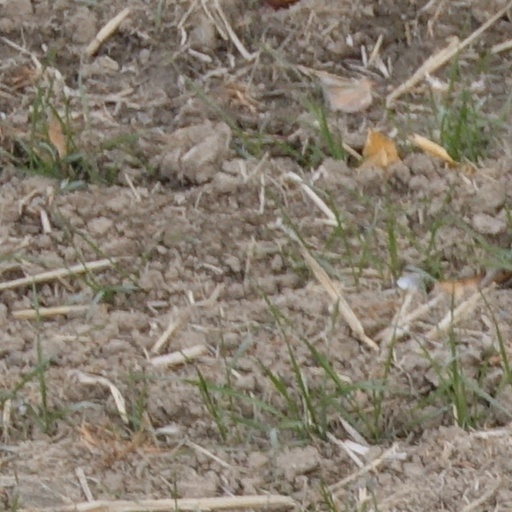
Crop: wheat